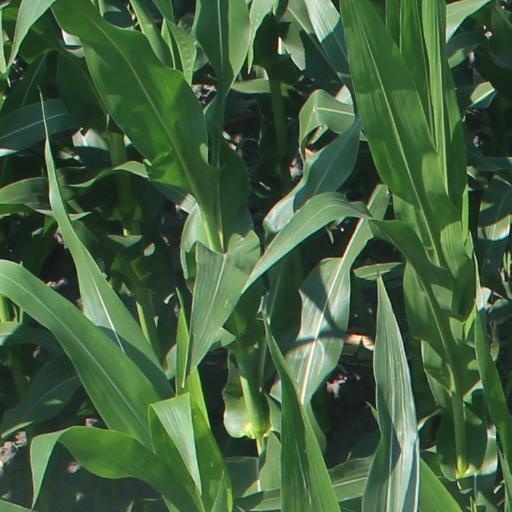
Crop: maize; corn